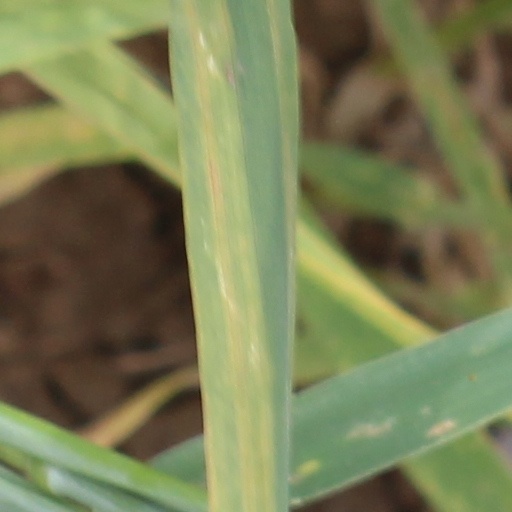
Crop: wheat